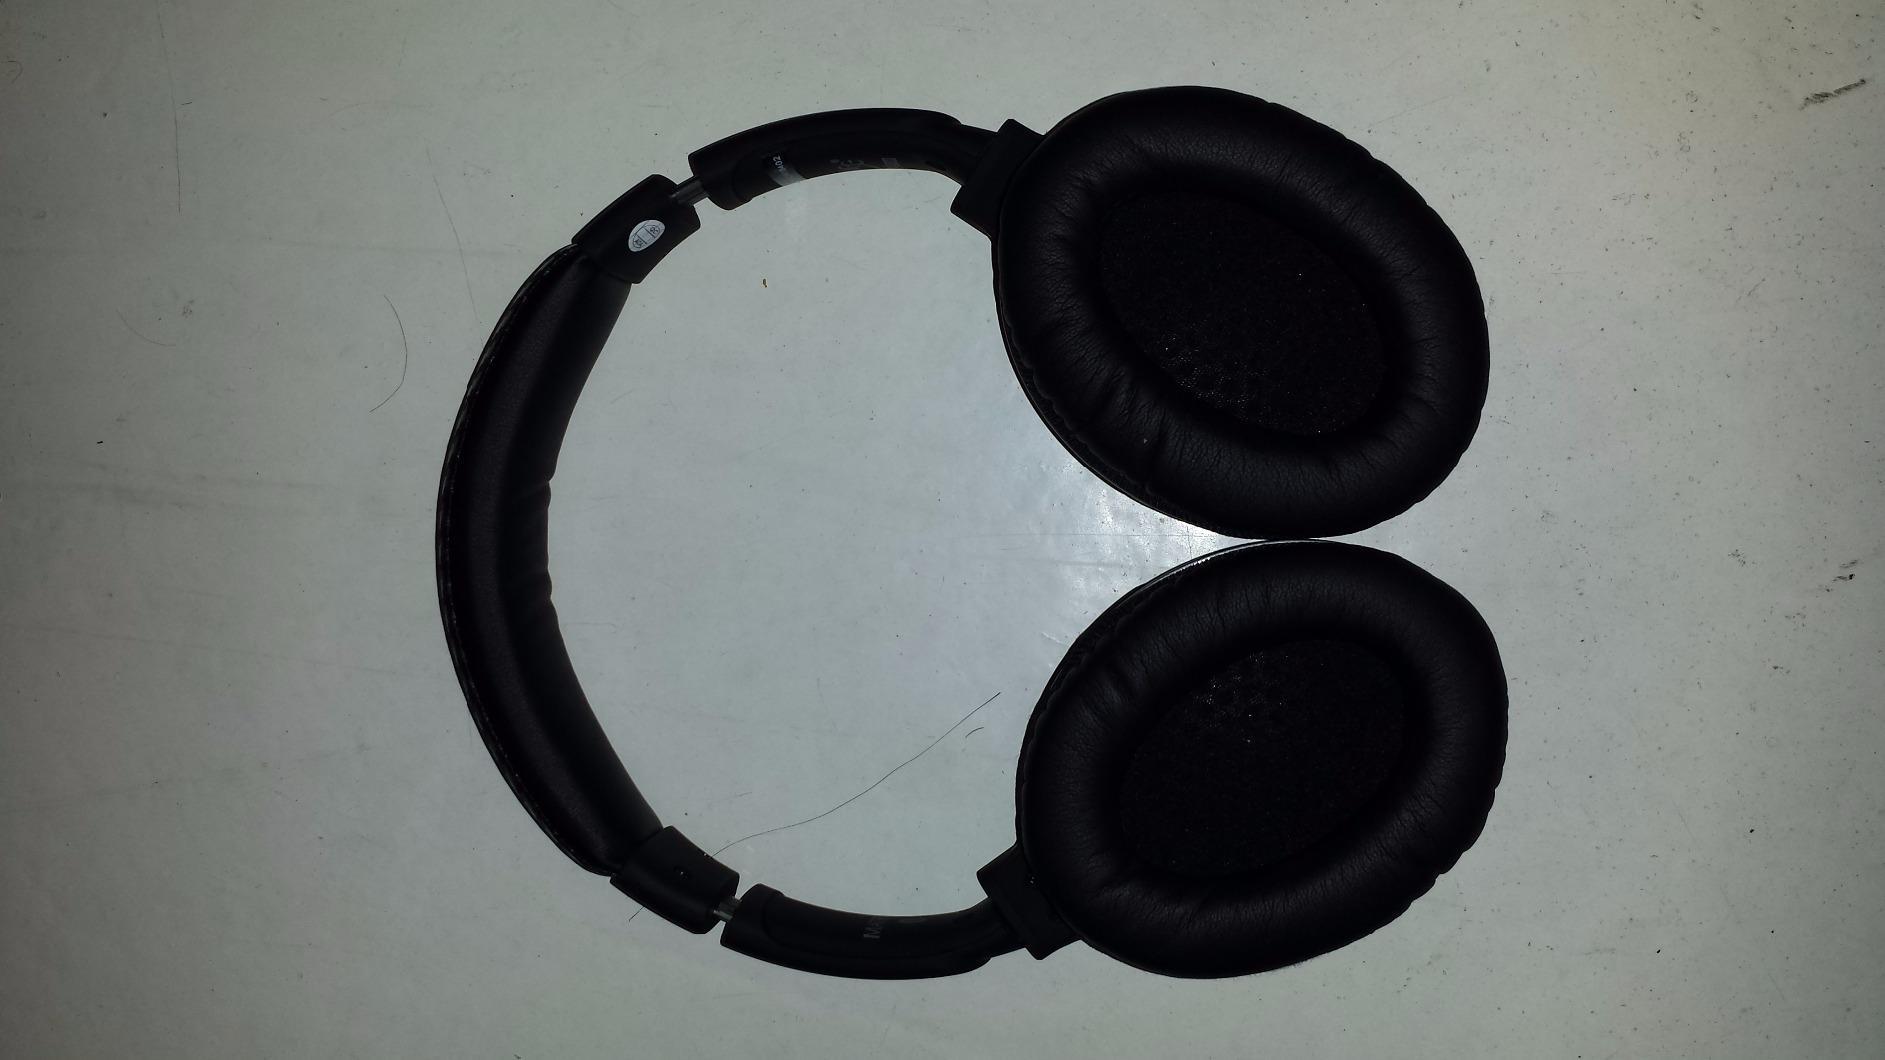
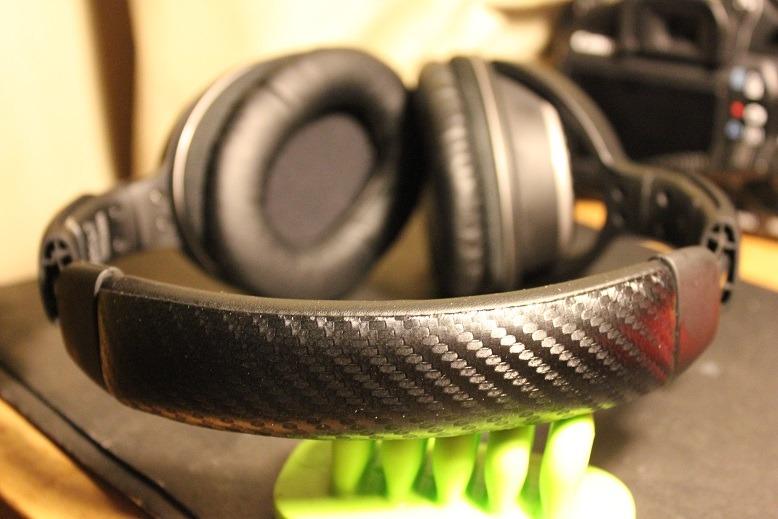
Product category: headphones
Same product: yes